Mickey Thomas (singer)

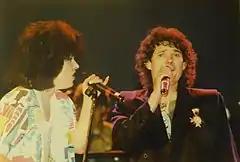
Grace Slick and Mickey Thomas onstage in 1985

Thomas recorded the solo album "As Long as You Love Me" in 1976. After leaving the Elvin Bishop Group, he recorded three songs for the 1978 film "Skateboard", which also featured a cameo by Jefferson Starship guitarist Craig Chaquico. In April 1979, Thomas was asked to join that group after the departure of Marty Balin and Grace Slick. In 1981 he recorded his second solo album, "Alive Alone". Former Elvin Bishop Group drummer Donny Baldwin became drummer for Jefferson Starship two years later when Aynsley Dunbar left.